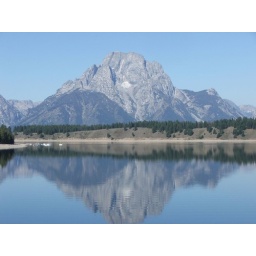
The pure blue sky and magnificent peaks of the Grand Teton Mountain Range are beautifully reflected in Jackson Lake.